Scientific citation

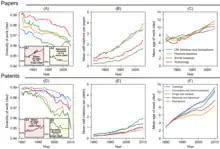
Various results from scientific citation analysis

Two meta-analyses reported that in a growing scientific field, citations disproportionately cite already well-cited papers, possibly slowing and inhibiting progress to some degree. They find that "structures fostering disruptive scholarship and focusing attention on novel ideas" could be important.